Robert Douglas (horticulturist)

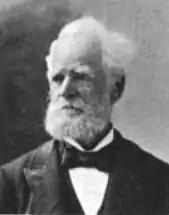

Robert Douglas (April 20, 1813 – June 1, 1897) was an English American horticulturalist. Douglas also made contributions as a forestry consultant, working with Frederick Law Olmsted on several projects, including the Biltmore Estate.